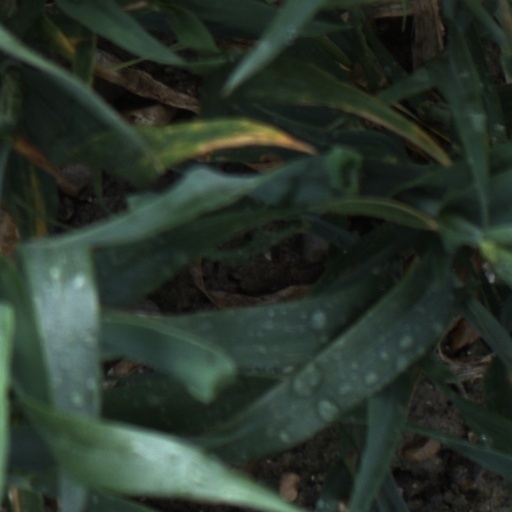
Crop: wheat